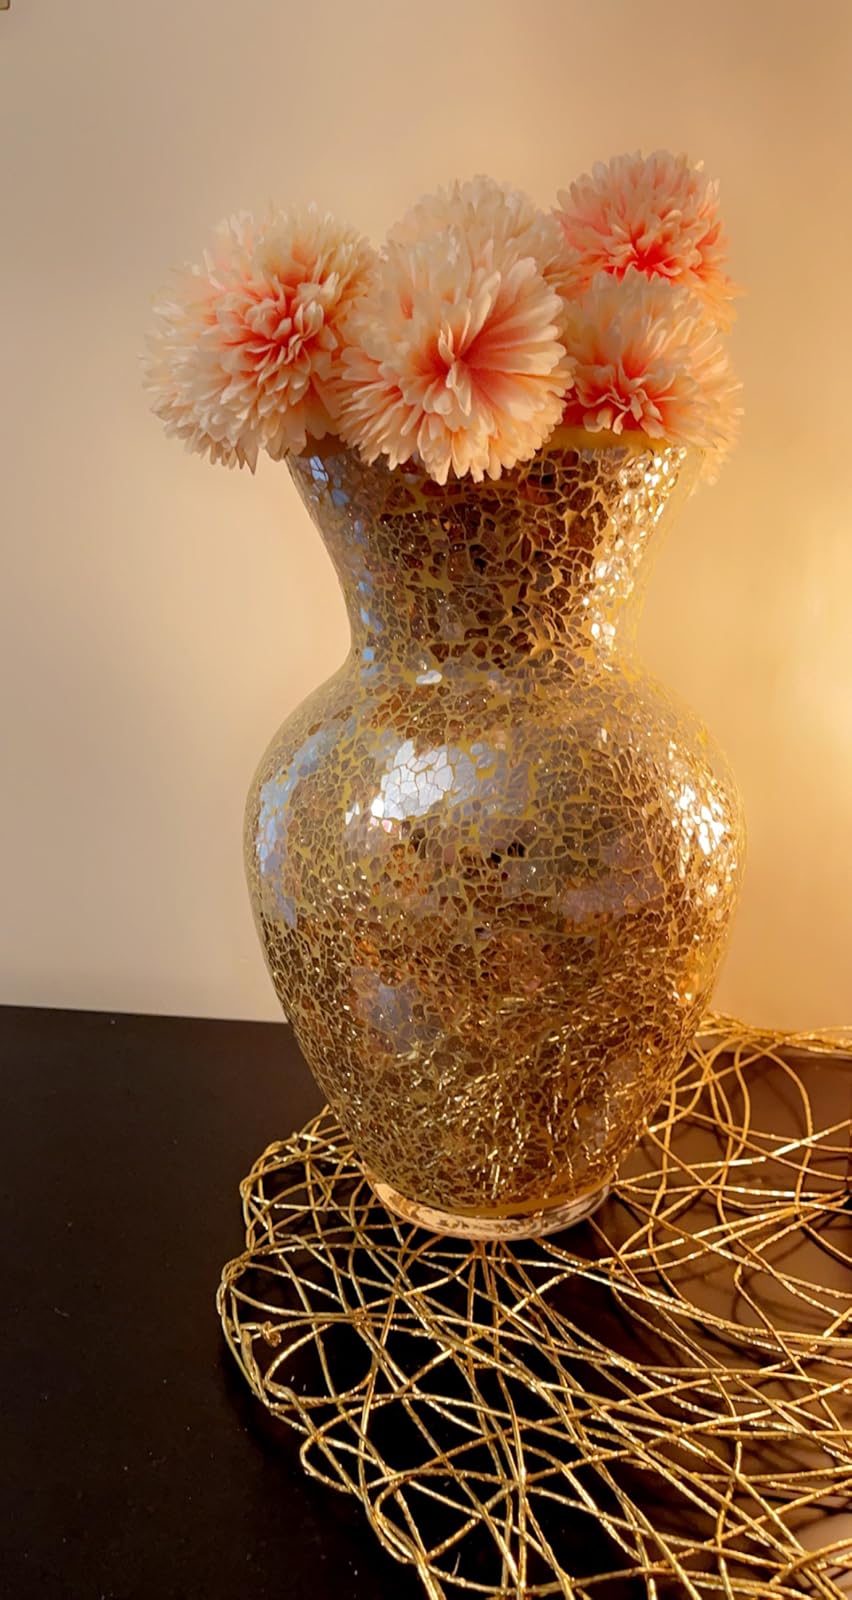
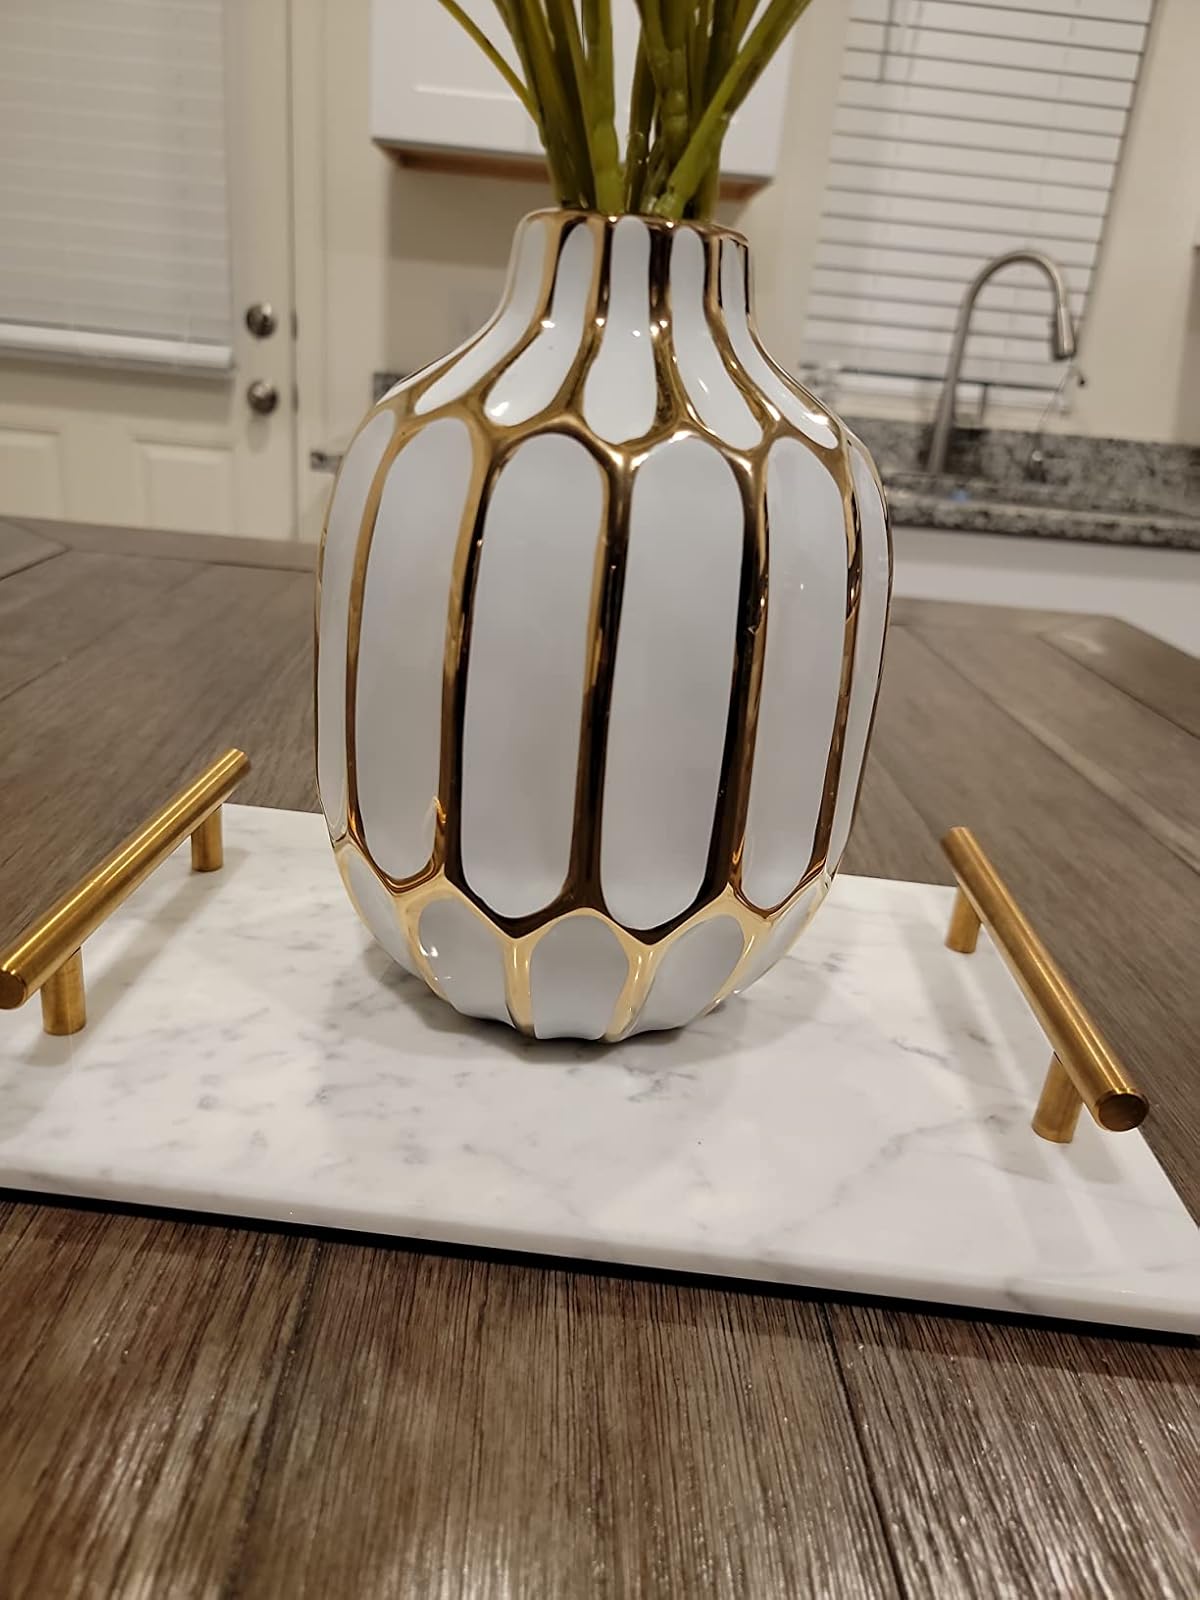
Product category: vase
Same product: no